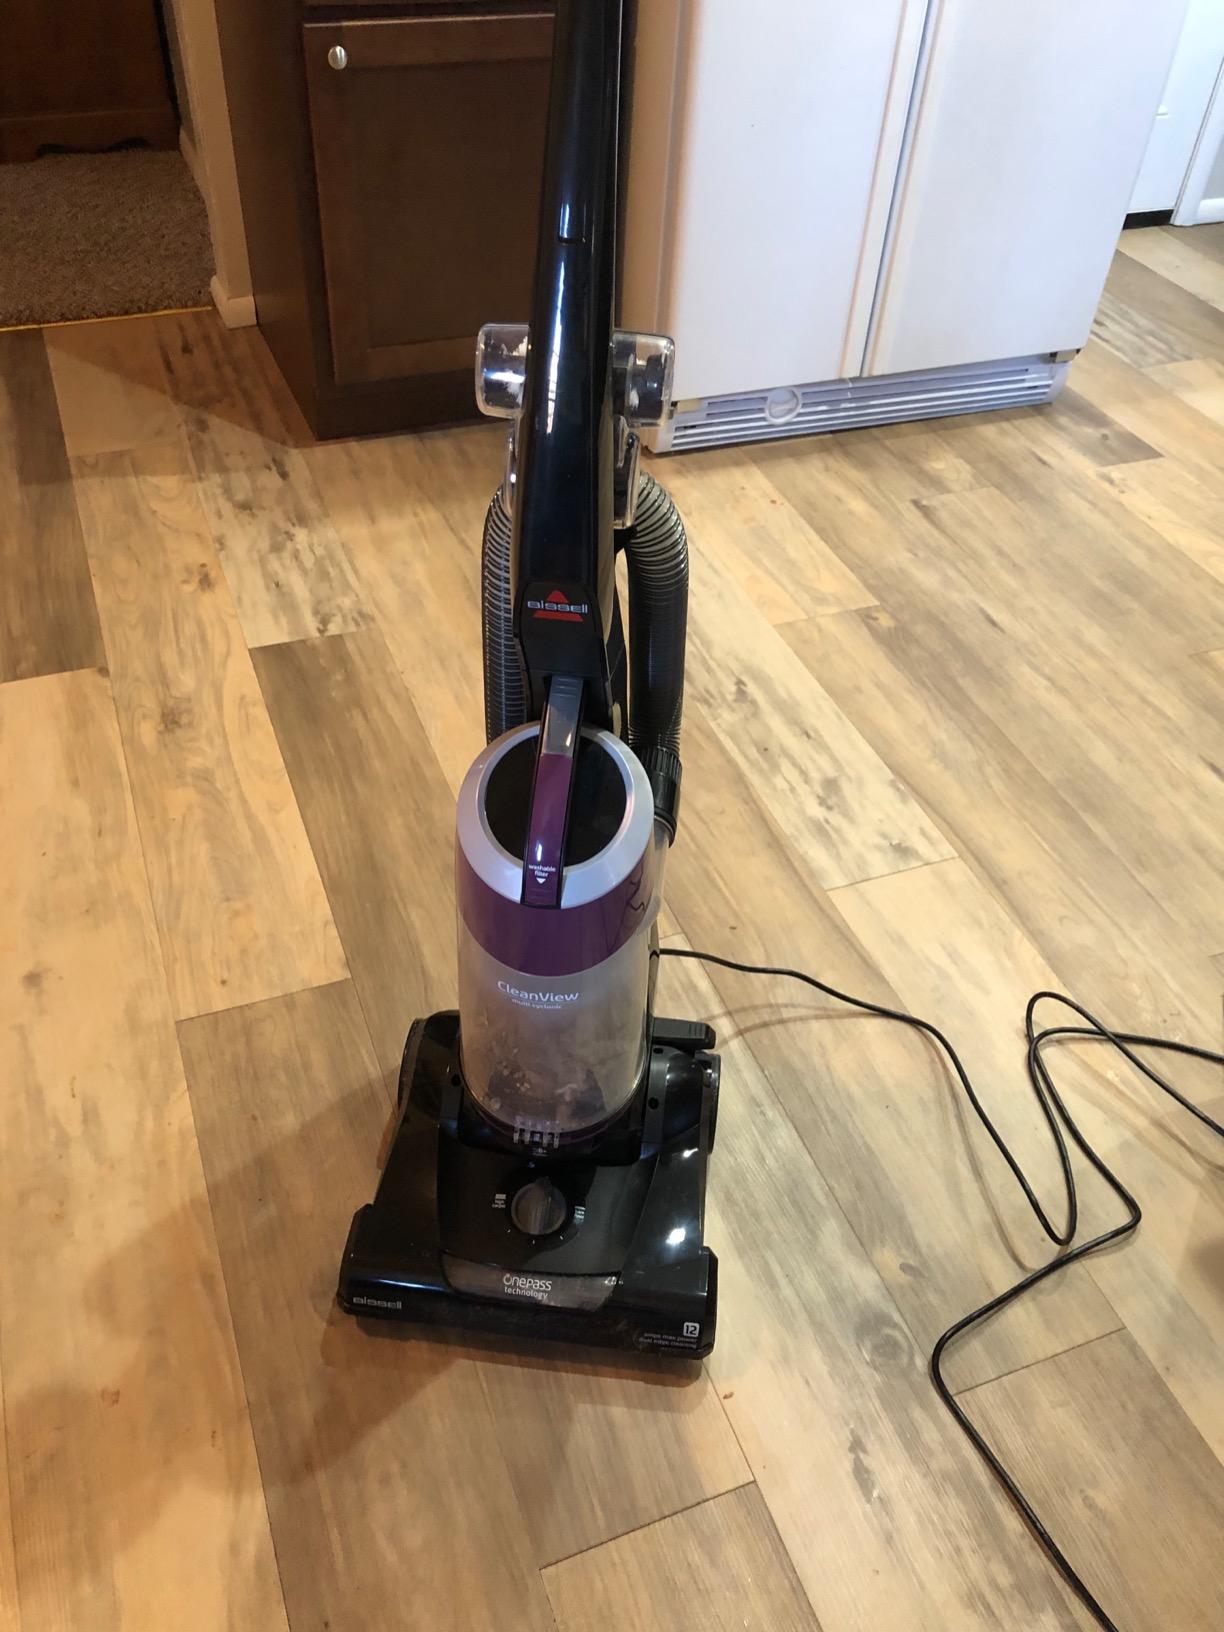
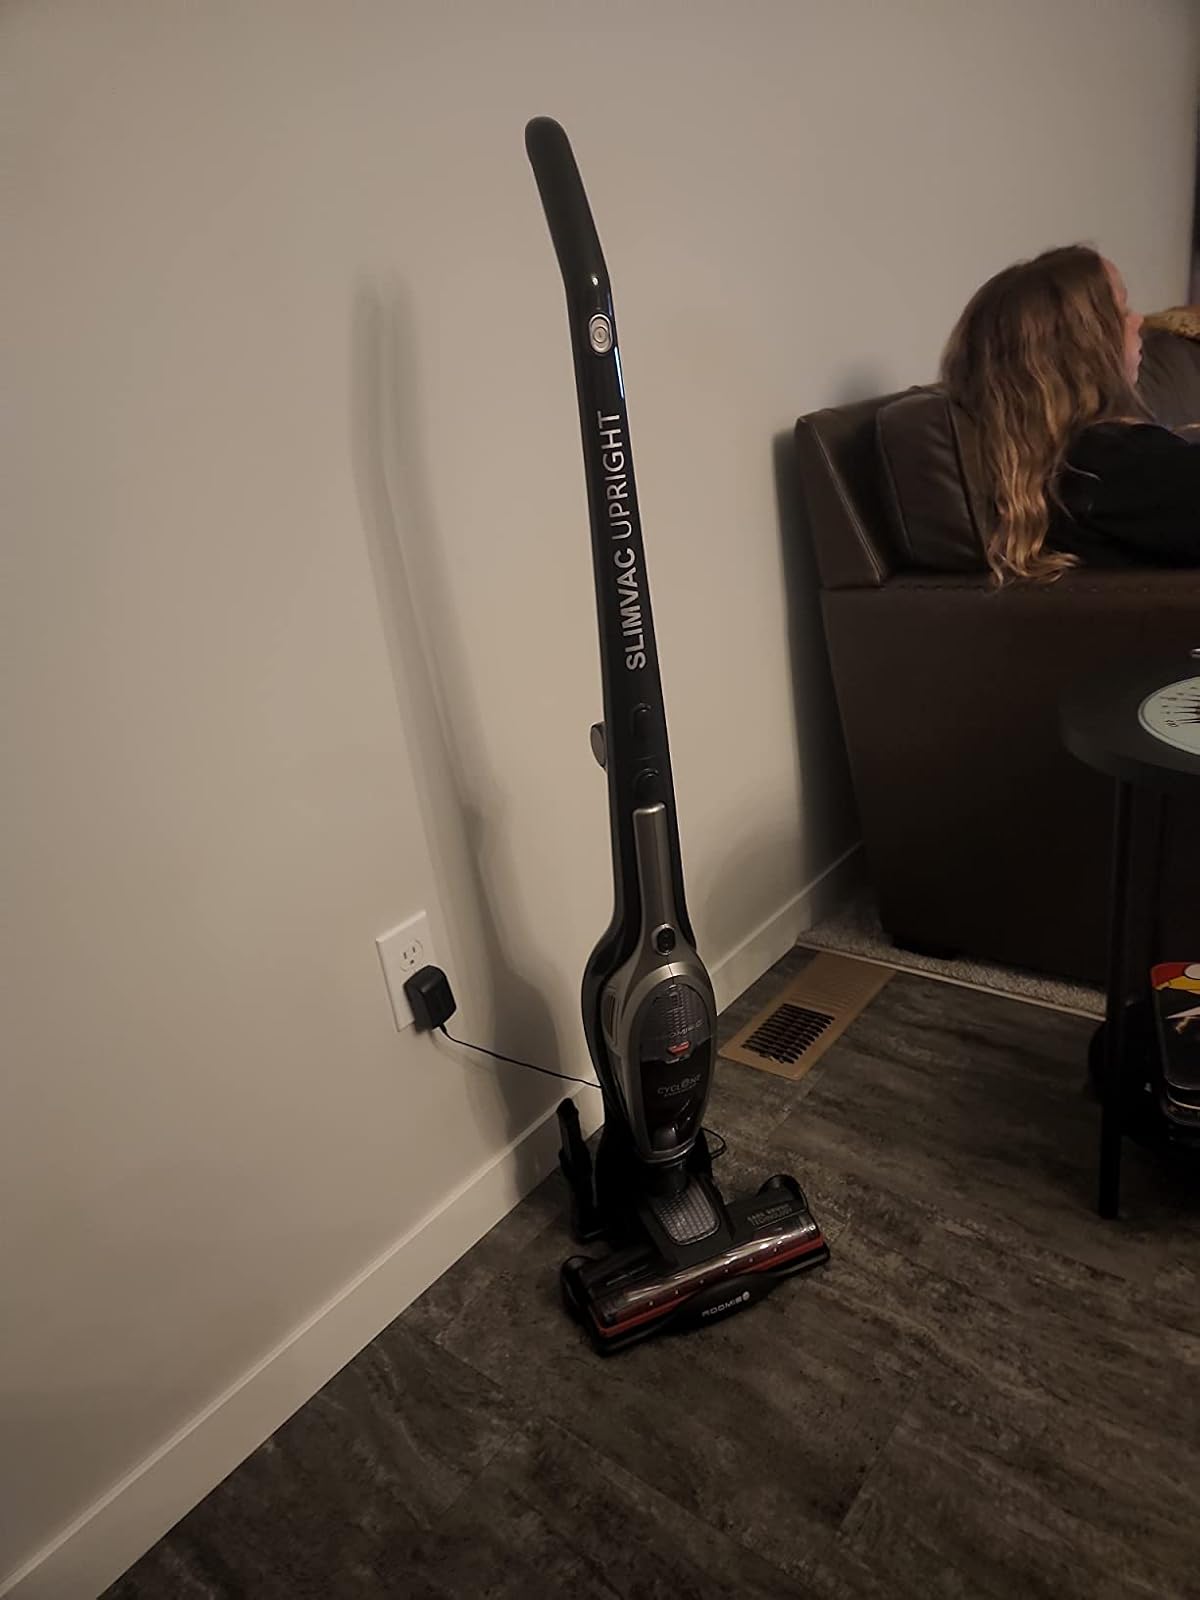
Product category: items_vacuum
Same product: no